Describe the emotion expressed in this image:  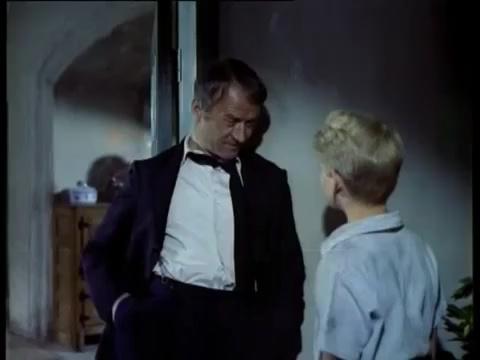
This person displays Suffering, valence and arousal with high intensity.